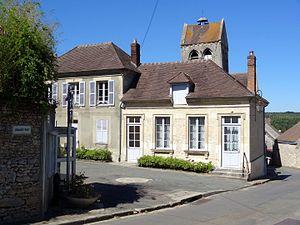
Vaudancourt - voir titre.
L'église Saint-Gervais-et-Saint-Protais est une église catholique paroissiale située à Vaudancourt, dans le département de l'Oise, en France. C'est un petit édifice de style majoritairement gothique flamboyant, construit à la première moitié du XVIᵉ siècle sur la base d'un édifice de plan cruciforme du début du XIIIᵉ siècle. Seul le croisillon nord et le clocher en bâtière, qui constitue en même temps l'élément le plus remarquable de l'église, ont été laissés en place. Même la base du clocher, en même temps croisée du transept, a été entièrement reprise en sous-œuvre, et paraît entièrement flamboyante à l'intérieur. Une chapelle a été ajoutée dans l'angle entre nef et croisillon nord, et la nef a été dédoublée par la construction d'un collatéral du côté sud. Ces travaux ont probablement été achevés en 1544. Puis la nef a été voûtée d'ogives. Sa largeur considérable alliée à une faible hauteur motivèrent la soustraction d'un étroit couloir à la superficie de la nef du côté nord. C'est là l'une des particularités de l'église de Vaudancourt, avec la faible profondeur de l'abside quadrangulaire, et l'enfilade de quatre pignons au sud.